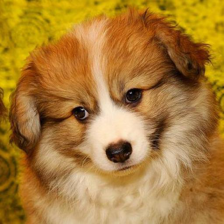
Label: animals